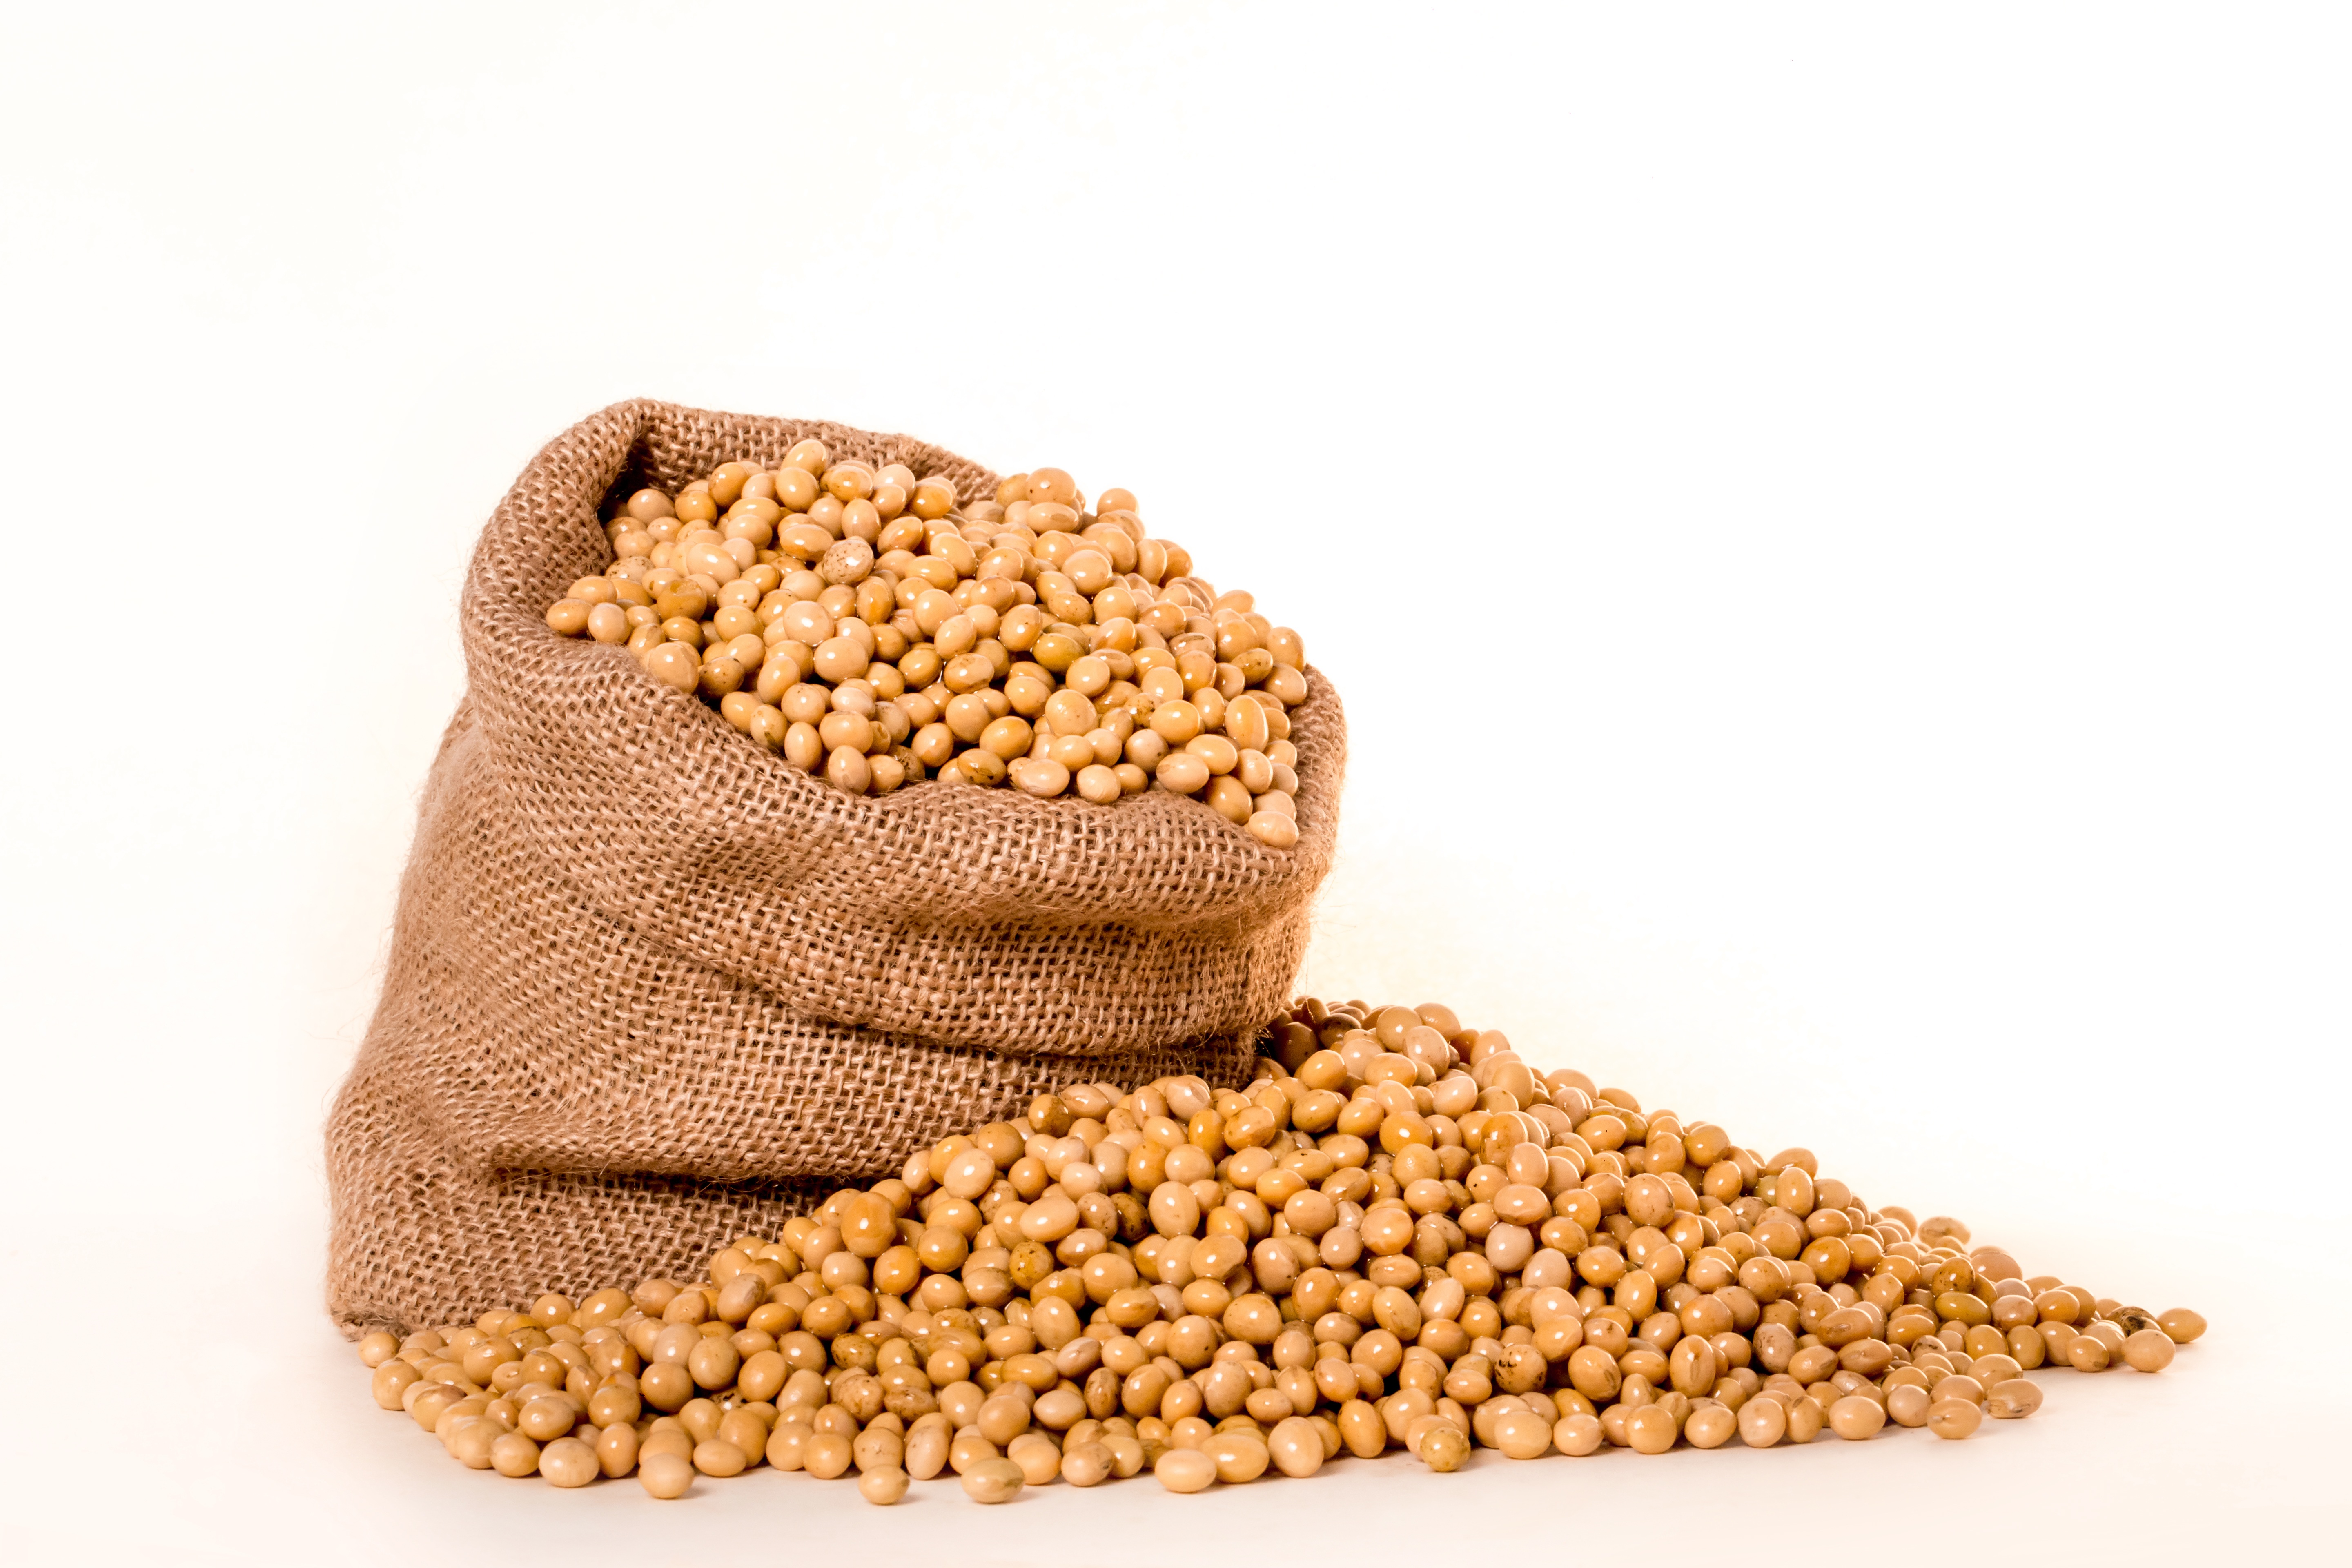
agriculture, crop, food, grass family, plant, produce, land plant, whole grain, flowering plant, wheat